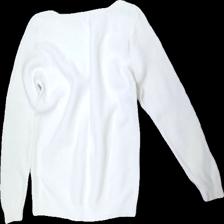
View: back
Type: Sweater
Category: Ladies
Brand: Not in the list
Brand text on label: HPO
Material: 100% Cotton
Cut: Regular
Size: 42
Stains: Minor
Damage: stain
Damage location: bottom left
Damage 2: stain
Damage 2 location: bottom center
Price range: <50
Recommended usage: Recycle
Description: knitted white sweater